Markus Lüpertz

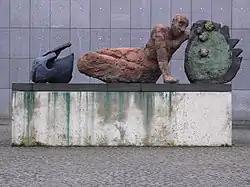
"The Fallen Warrior", 1994, Charlottenburg

Lüpertz has cultivated sculpture and designed stage sets since 1980. Among his most famous works are the figure of Apollo for a niche in the Alte Oper in Frankfurt, from 1989, the bridge sculpture "The Ugly Scares the Beauty" (1990), in Karlsruhe, "The Fallen Warrior", a three meters long bronze sculpture of a fallen warrior with helmet and shield, inspired by an ancient Greek sculpture, in the Berlin Kantstrasse, an ensemble of three sculptures for the park of Schloss Bensberg (2000), "The Philosopher", a bronze nude sculpture created for the foyer of the new Berlin Chancellery, in 2001, and a sculpture of Apollo, inaugurated in the Elisabethenplatz in Bamberg, in 2009.